Lintz Green railway station

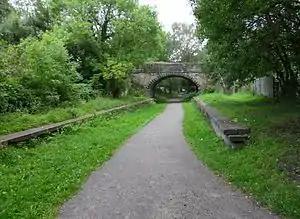
Remains of the station in 2011

Lintz Green Railway Station was on the Derwent Valley Railway Branch of the North Eastern Railway near Consett, County Durham, England. The railway station opened with the rest of the line on 2 December 1867 and closed to passengers on the 2 November 1953. The line closed completely in 1963 and was dismantled with the station site becoming part of the Derwent Walk Country Park.